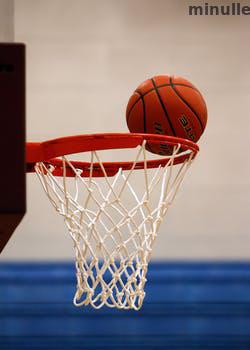
Label: Watermark